Nicholas Georgescu-Roegen

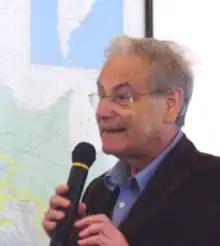
Martínez-Alier has been a driving force behind both ecological economics and the degrowth movement. He has also published a historical study of various ecological theorists preceding Georgescu-Roegen.

Through the 1970s, Georgescu-Roegen had a short-lived cooperation with the Club of Rome. Whereas Georgescu-Roegen's own magnum opus went largely unnoticed by mainstream (neoclassical) economists, the report on "The Limits to Growth", published in 1972 by the Club of Rome, created something of a stir in the economics profession. In the heated controversies that followed the report, Georgescu-Roegen found himself largely on the same side as the club, and opposed to the mainstream economists. Teaming up with a natural ally, he approached the club and became a member there. Georgescu-Roegen's theoretical work came to influence the club substantially. One other important result of the cooperation was the publication of the pointed and polemical article on "Energy and Economic Myths", where Georgescu-Roegen took issue with mainstream economists and various other debaters. This article found a large audience through the 1970s. Later, the cooperation with the club waned: Georgescu-Roegen reproached the club for not adopting a definite anti-growth political stance; he was also sceptical of the club's elitist and technocratic fashion of attempting to monitor and guide global social reality by building numerous abstract computer simulations of the world economy, and then publish all the findings to the general public. In the early-1980s, the parties finally split up.